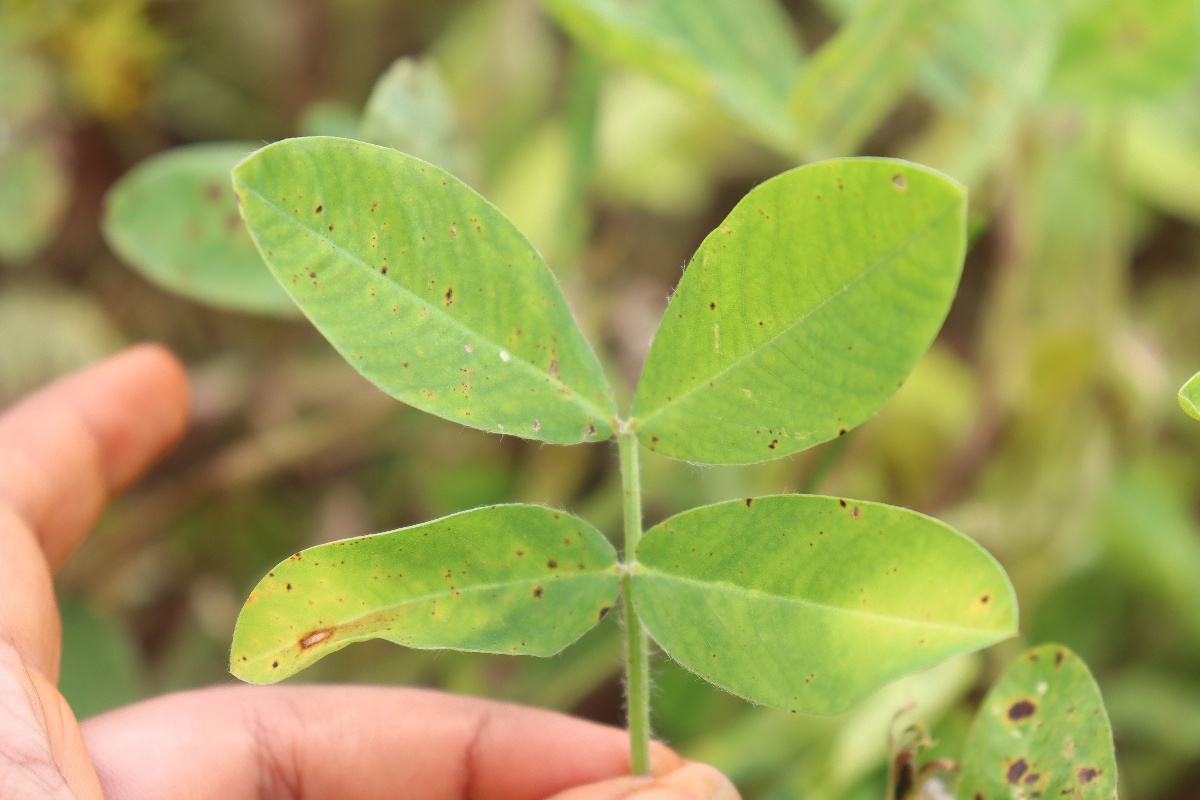
Label: late leaf spot